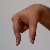
The image shows a hand gesture representing the letter 'Q' in Indian Sign Language.